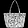
Label: Bag